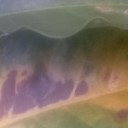
Label: Leaf_rust